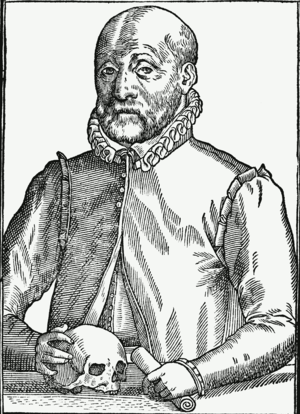
Jean Wier était un médecin et opposant à la chasse aux sorcières.